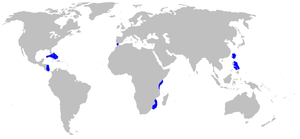
Le requin-vache est une espèce de requin de l'ordre des Hexanchiformes. Il vit de la surface à 600 mètres de profondeur et peut atteindre 1,80 mètre de long.